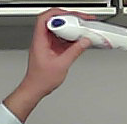
Product: rexona_spray